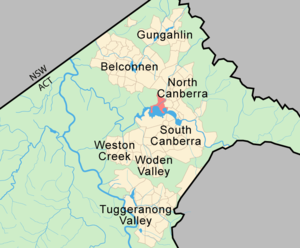
Acton est un quartier de l'arrondissement de Canberra Nord à Canberra en Australie. Acton couvre la partie ouest du centre ville, limitée par la Montagne noire à l'ouest et le lac Burley Griffin au sud. Le campus de l'Université nationale australienne couvre la plus grande partie du quartier. On y trouve aussi les archives nationales du film et de la radio et le National Museum of Australia.